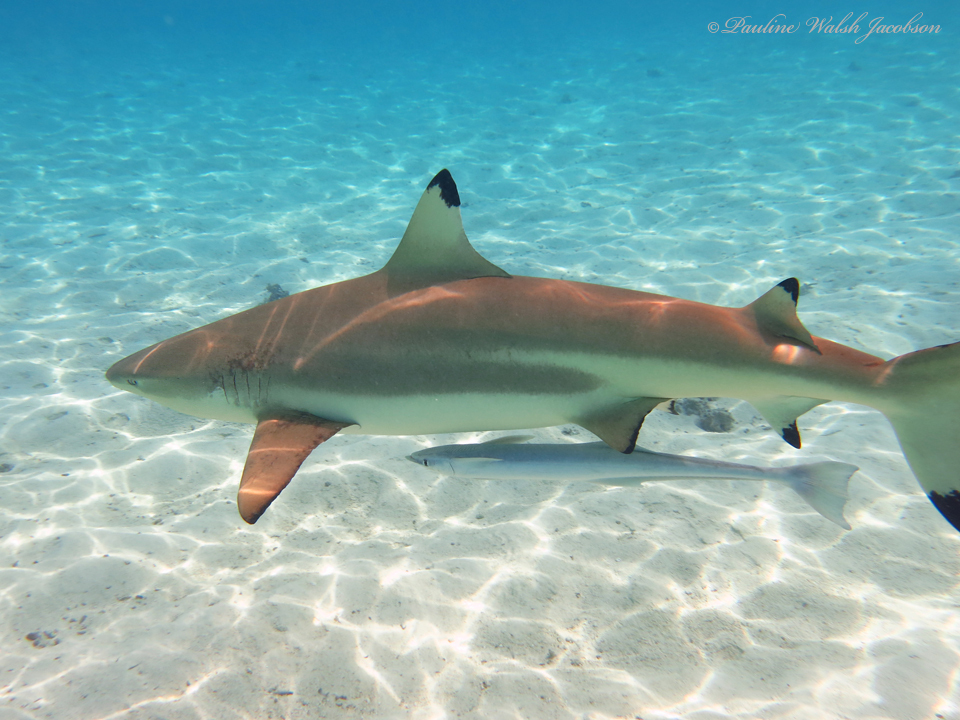
Carcharhinus melanopterus (Blacktip Reef Shark)